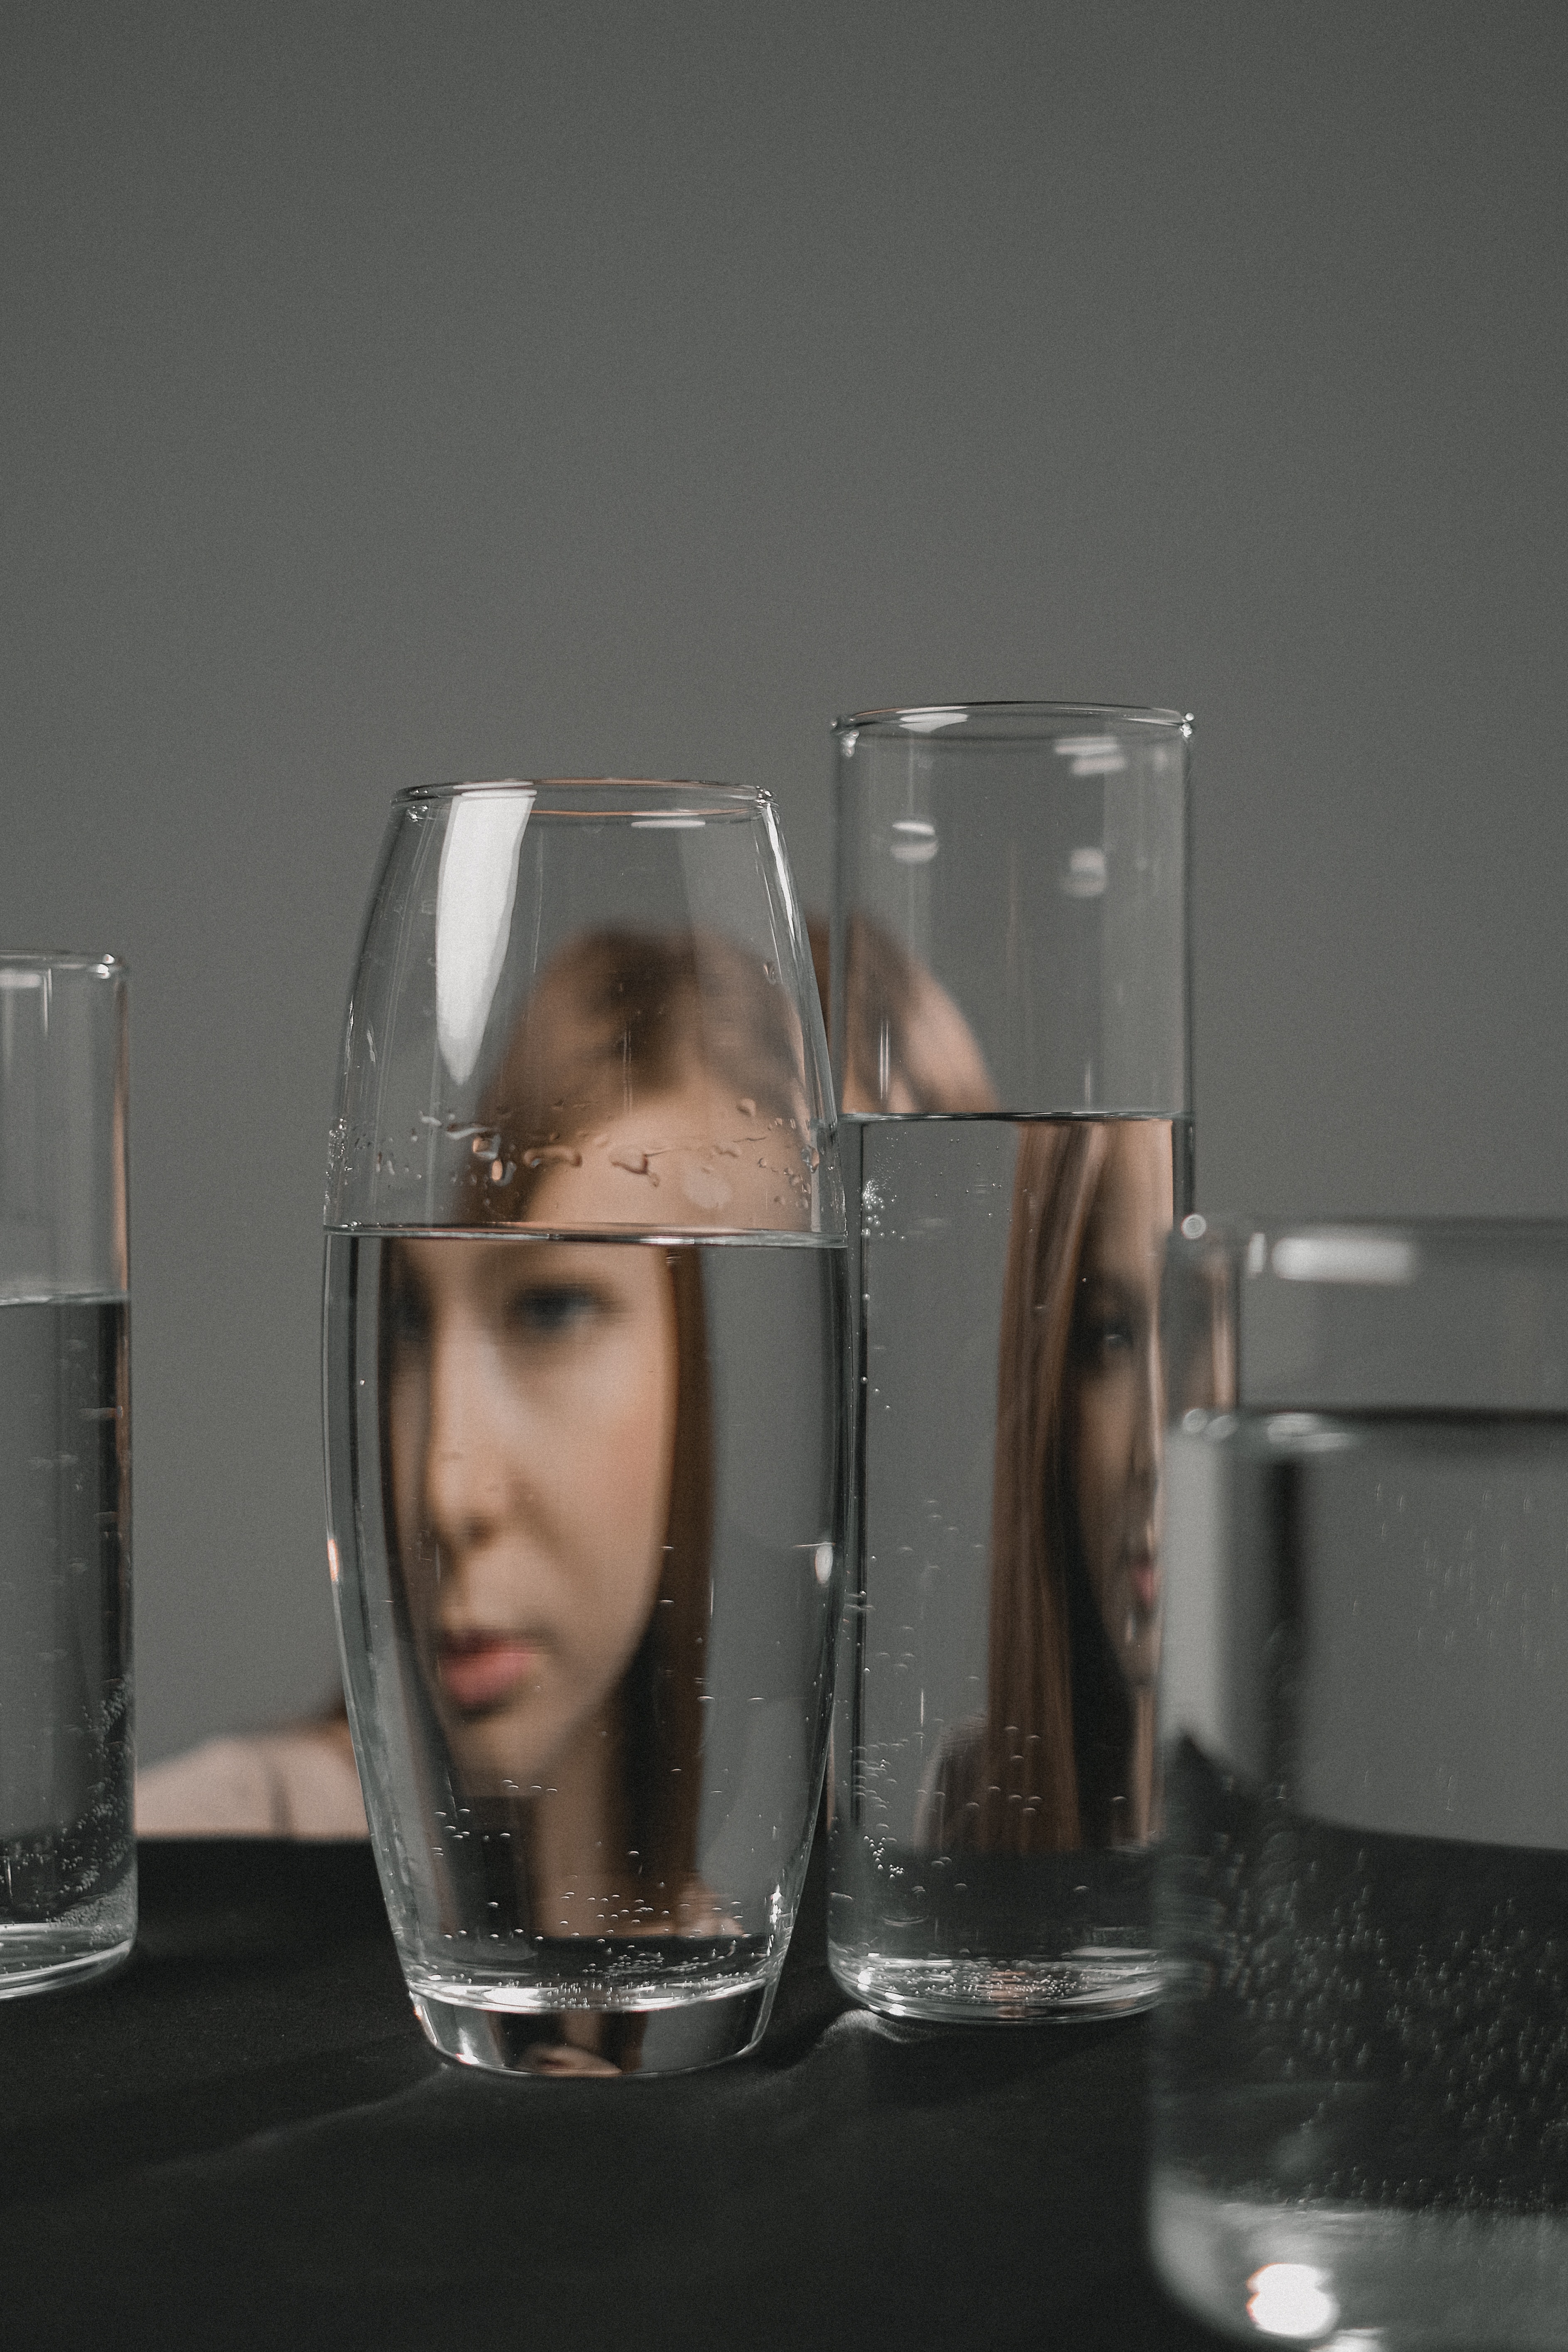
art